Strzelecki Ranges

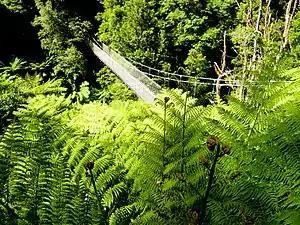
The Corrigan Suspension Bridge, Tarra-Bulga National Park

The eastern Ranges were originally covered by a mosaic of wet forest, dominated by 90-metre-tall mountain ash ("Eucalyptus regnans") and cool temperate rainforest of myrtle beech and tree ferns. Drier mixed forest of messmate ("Eucalyptus obliqua"), peppermint ("E. radiata") and mountain grey gum ("E. cypellocarpa") were more common in the foothills of the western Strzeleckis.